Clan MacCulloch

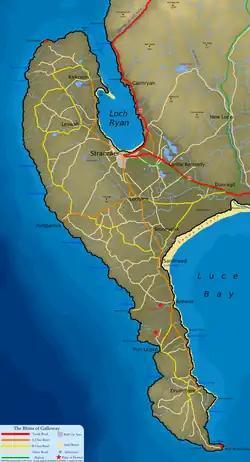
Map of the Rhinns of Galloway

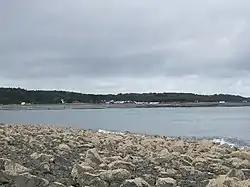
Chapel Rossan Bay looking across to Ardwell village, Wigtownshire.

The origins of Clan MacCulloch are unknown, but there is a consensus that the family was one of the most ancient families of Galloway, Scotland, and a leading medieval family in that region. Despite the obscurity of the early history of the clan, the history and genealogies of the family are well documented in Walter Jameson McCulloch's "History of the Galloway Families of McCulloch," which provides extensive footnotes for original Scottish charters, correspondence, and other primary source documentation. The latter provides family history for the following lines: Myretoun, Ardwell, Killasser, Torhouse, Drummorrell, Inshanks and Mule, Torhousekie, Cardiness, Barholm, Kirkclaugh, Auchengool, and Ardwall (Nether Ardwall).